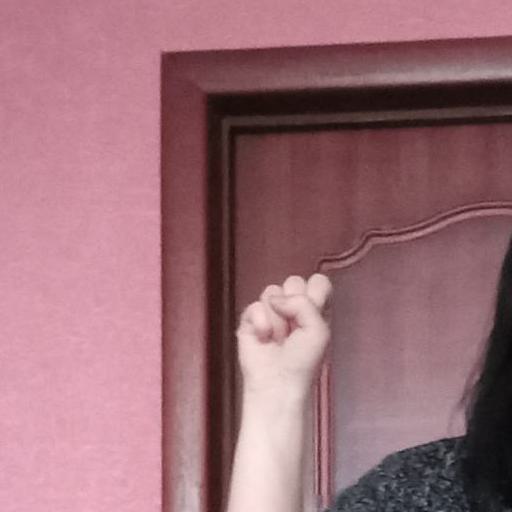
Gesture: fist